Henry Howey Robson

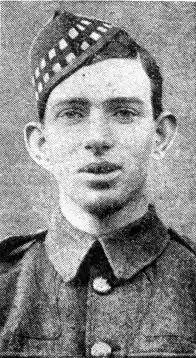

Henry Howey Robson VC (18 February 1894 – 4 March 1964) was an English recipient of the Victoria Cross, the highest and most prestigious award for gallantry in the face of the enemy that can be awarded to British and Commonwealth forces.